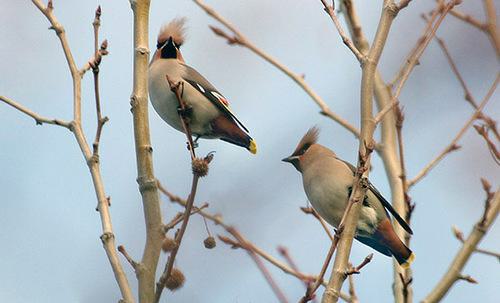
A photo of a bohemian waxwing